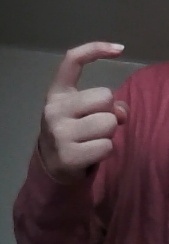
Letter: ra